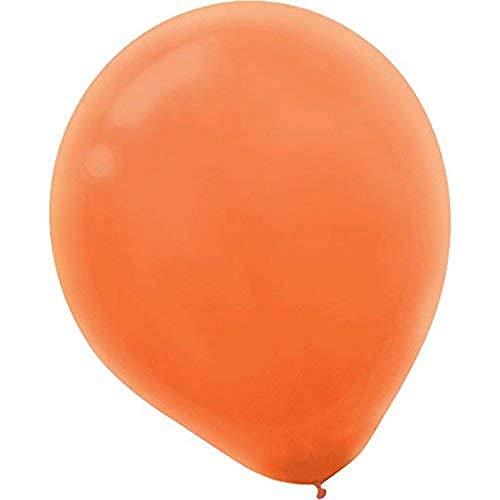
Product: Amscan 115920.05 Latex Balloons, 5", Orange
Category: Toys & Games | Party Supplies | Balloons
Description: High quality latex, easy to inflate with great air retention.
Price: $6.67